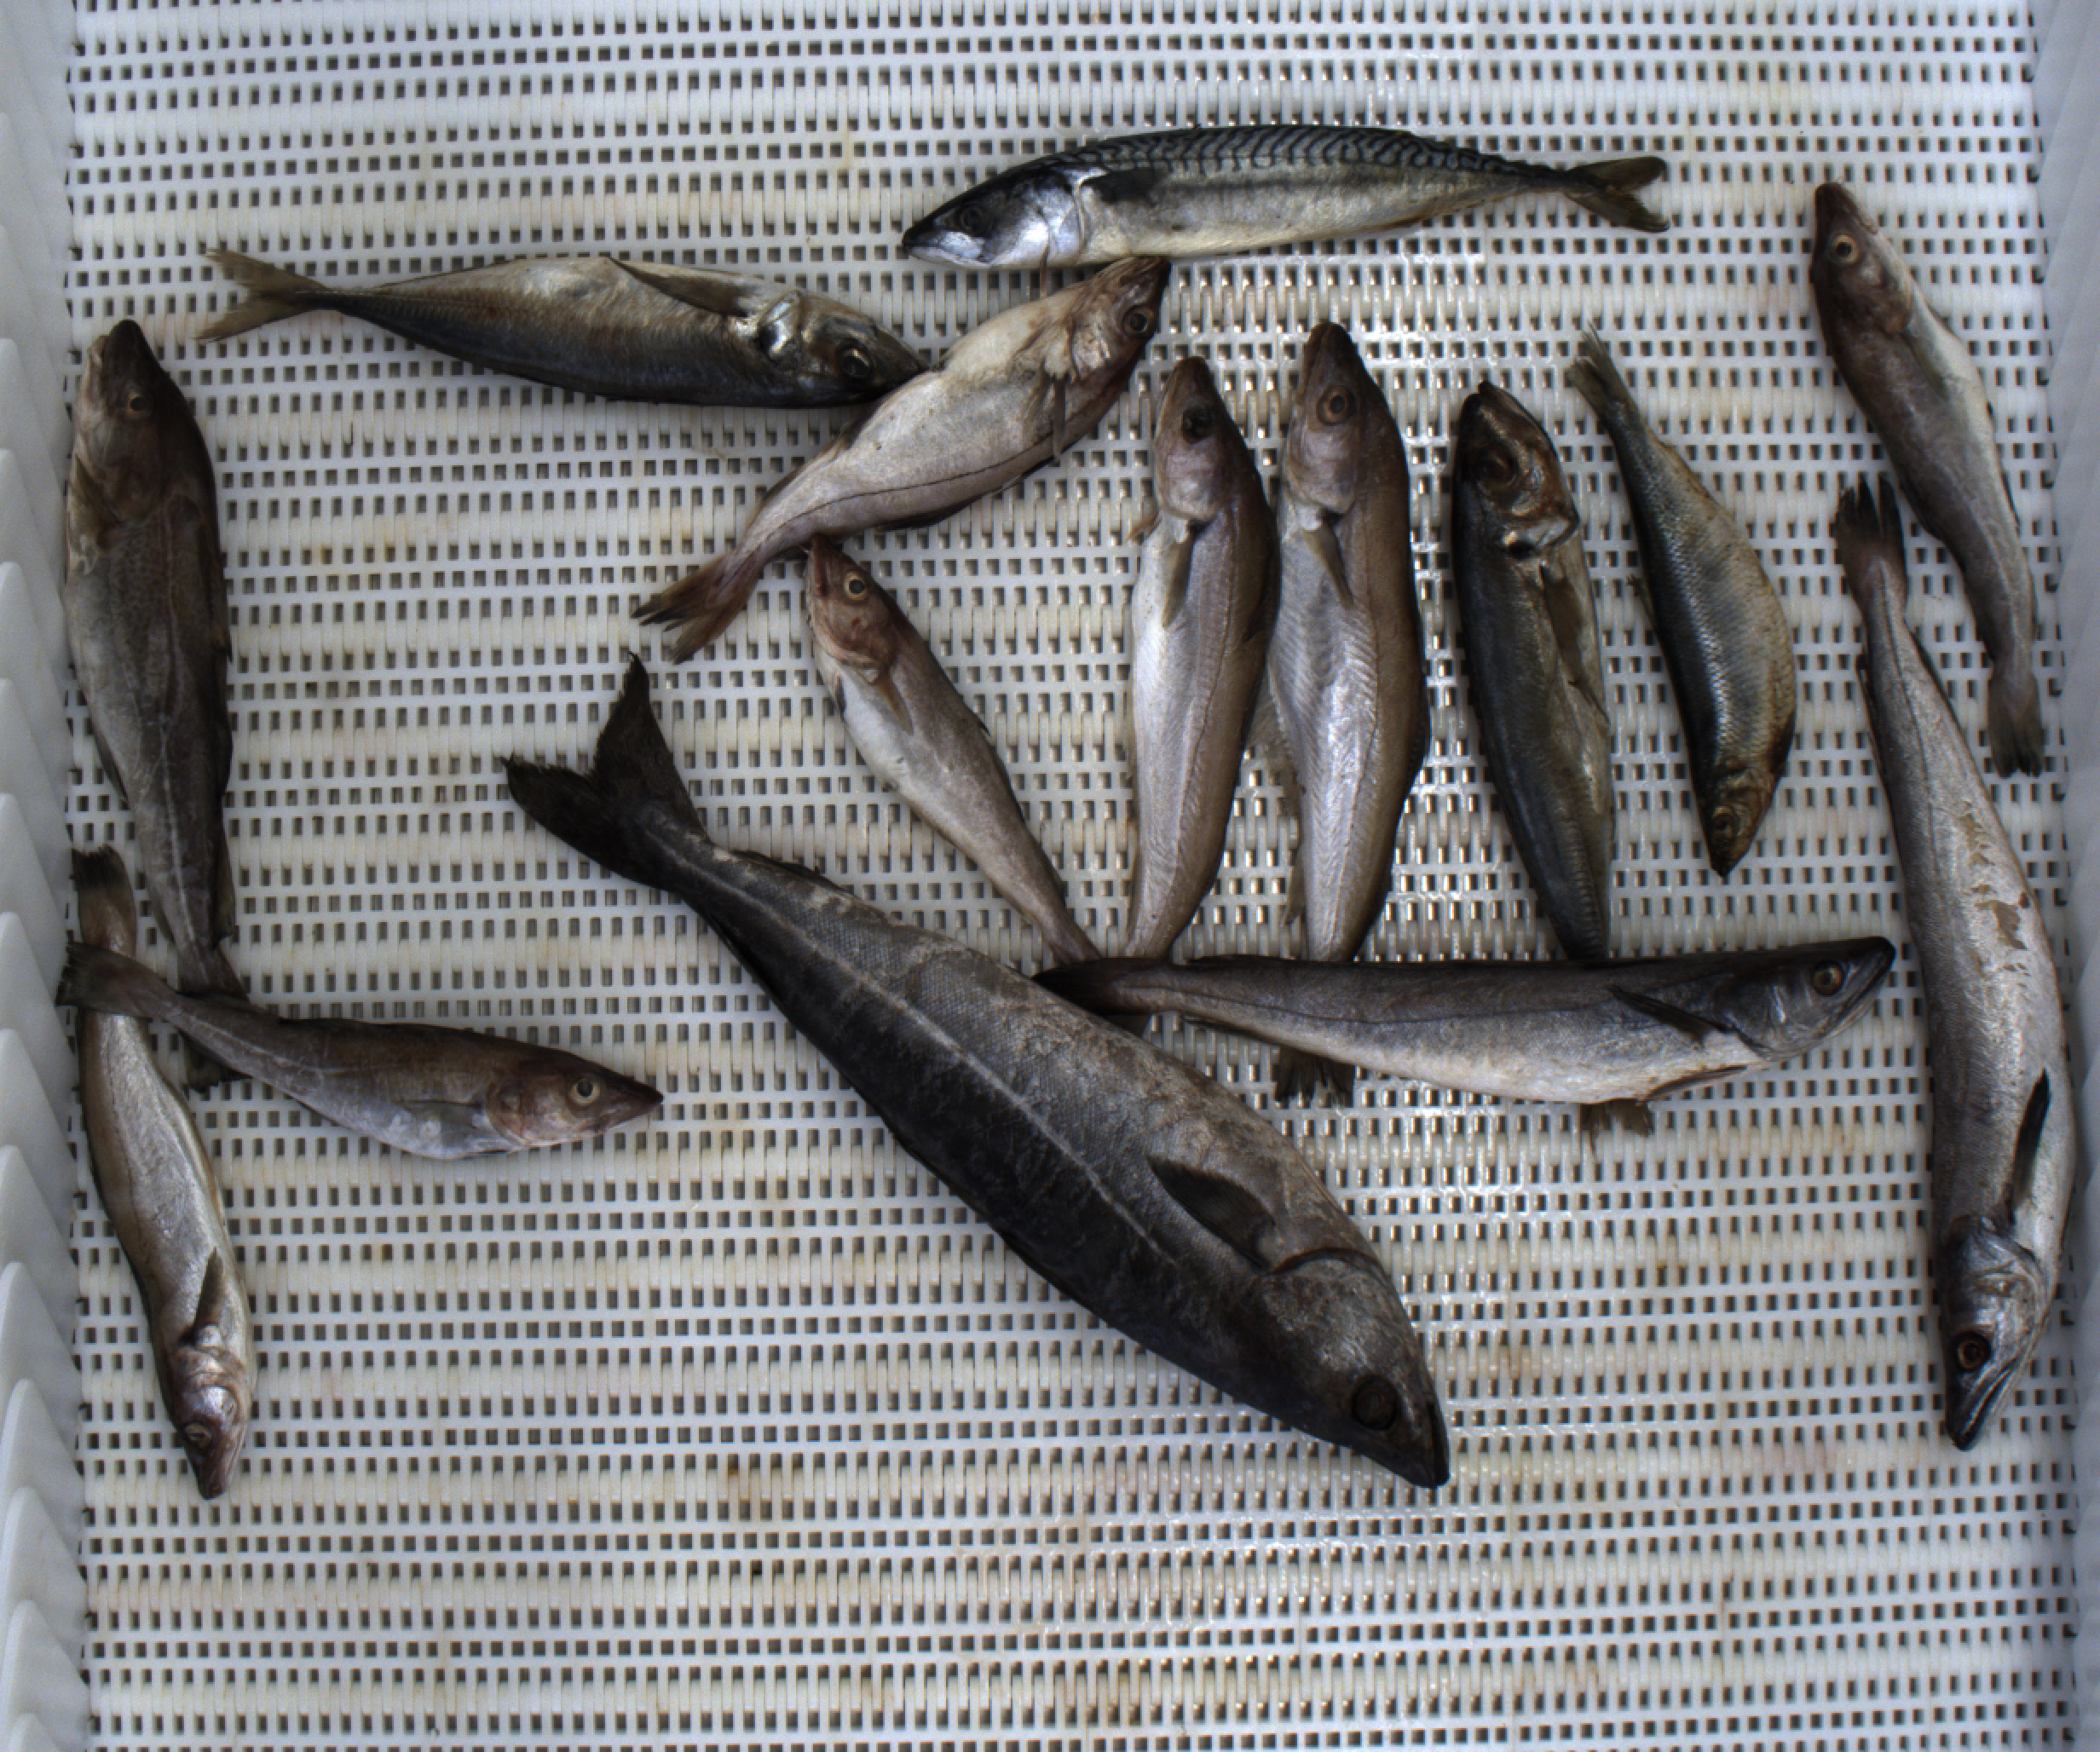
Total fish: 15
Cod: 4
Haddock: 1
Whiting: 3
Hake: 2
Horse mackerel: 2
Saithe: 1
Other: 2